Agena Castle

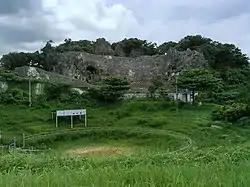

is a Ryukyuan "gusuku" located in the north of Agena district of Uruma, Okinawa, in former Gushikawa City. It was built on a base of Ryukyuan limestone and occupies . Agena Castle sits at an altitude of , and is naturally protected by the Tengan River to the north.